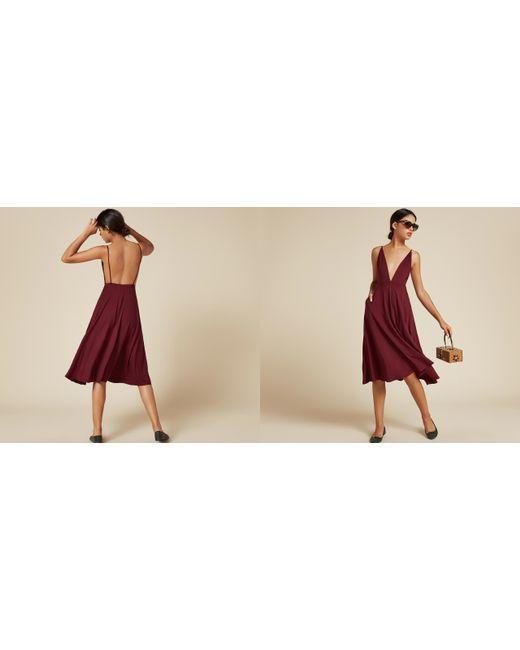
burgundfarbenes knielanges Kleid mit niedrigem Rücken und tiefem Rücken